Edith Gyömrői Ludowyk

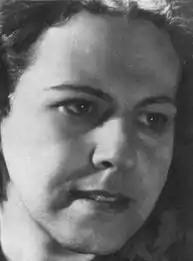

Edith Gyömrői Ludowyk (8 September 1896 – 10 February 1987) was a Hungarian psychotherapist, poet, and communist. She was one of the European Radicals in Sri Lanka, and after moving to Sri Lanka in 1938 married E. F. C. Ludowyk, professor of English at the University College, Colombo.